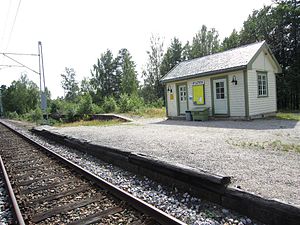
Flaten Station
Flaten Station er en jernbanestation på Arendalsbanen, der ligger i Åmli kommune i Norge. Stationen består af et spor og en kort perron med en lille stationsbygning af træ. En cykelrute mellem Nelaug og Arendal går forbi stationen.